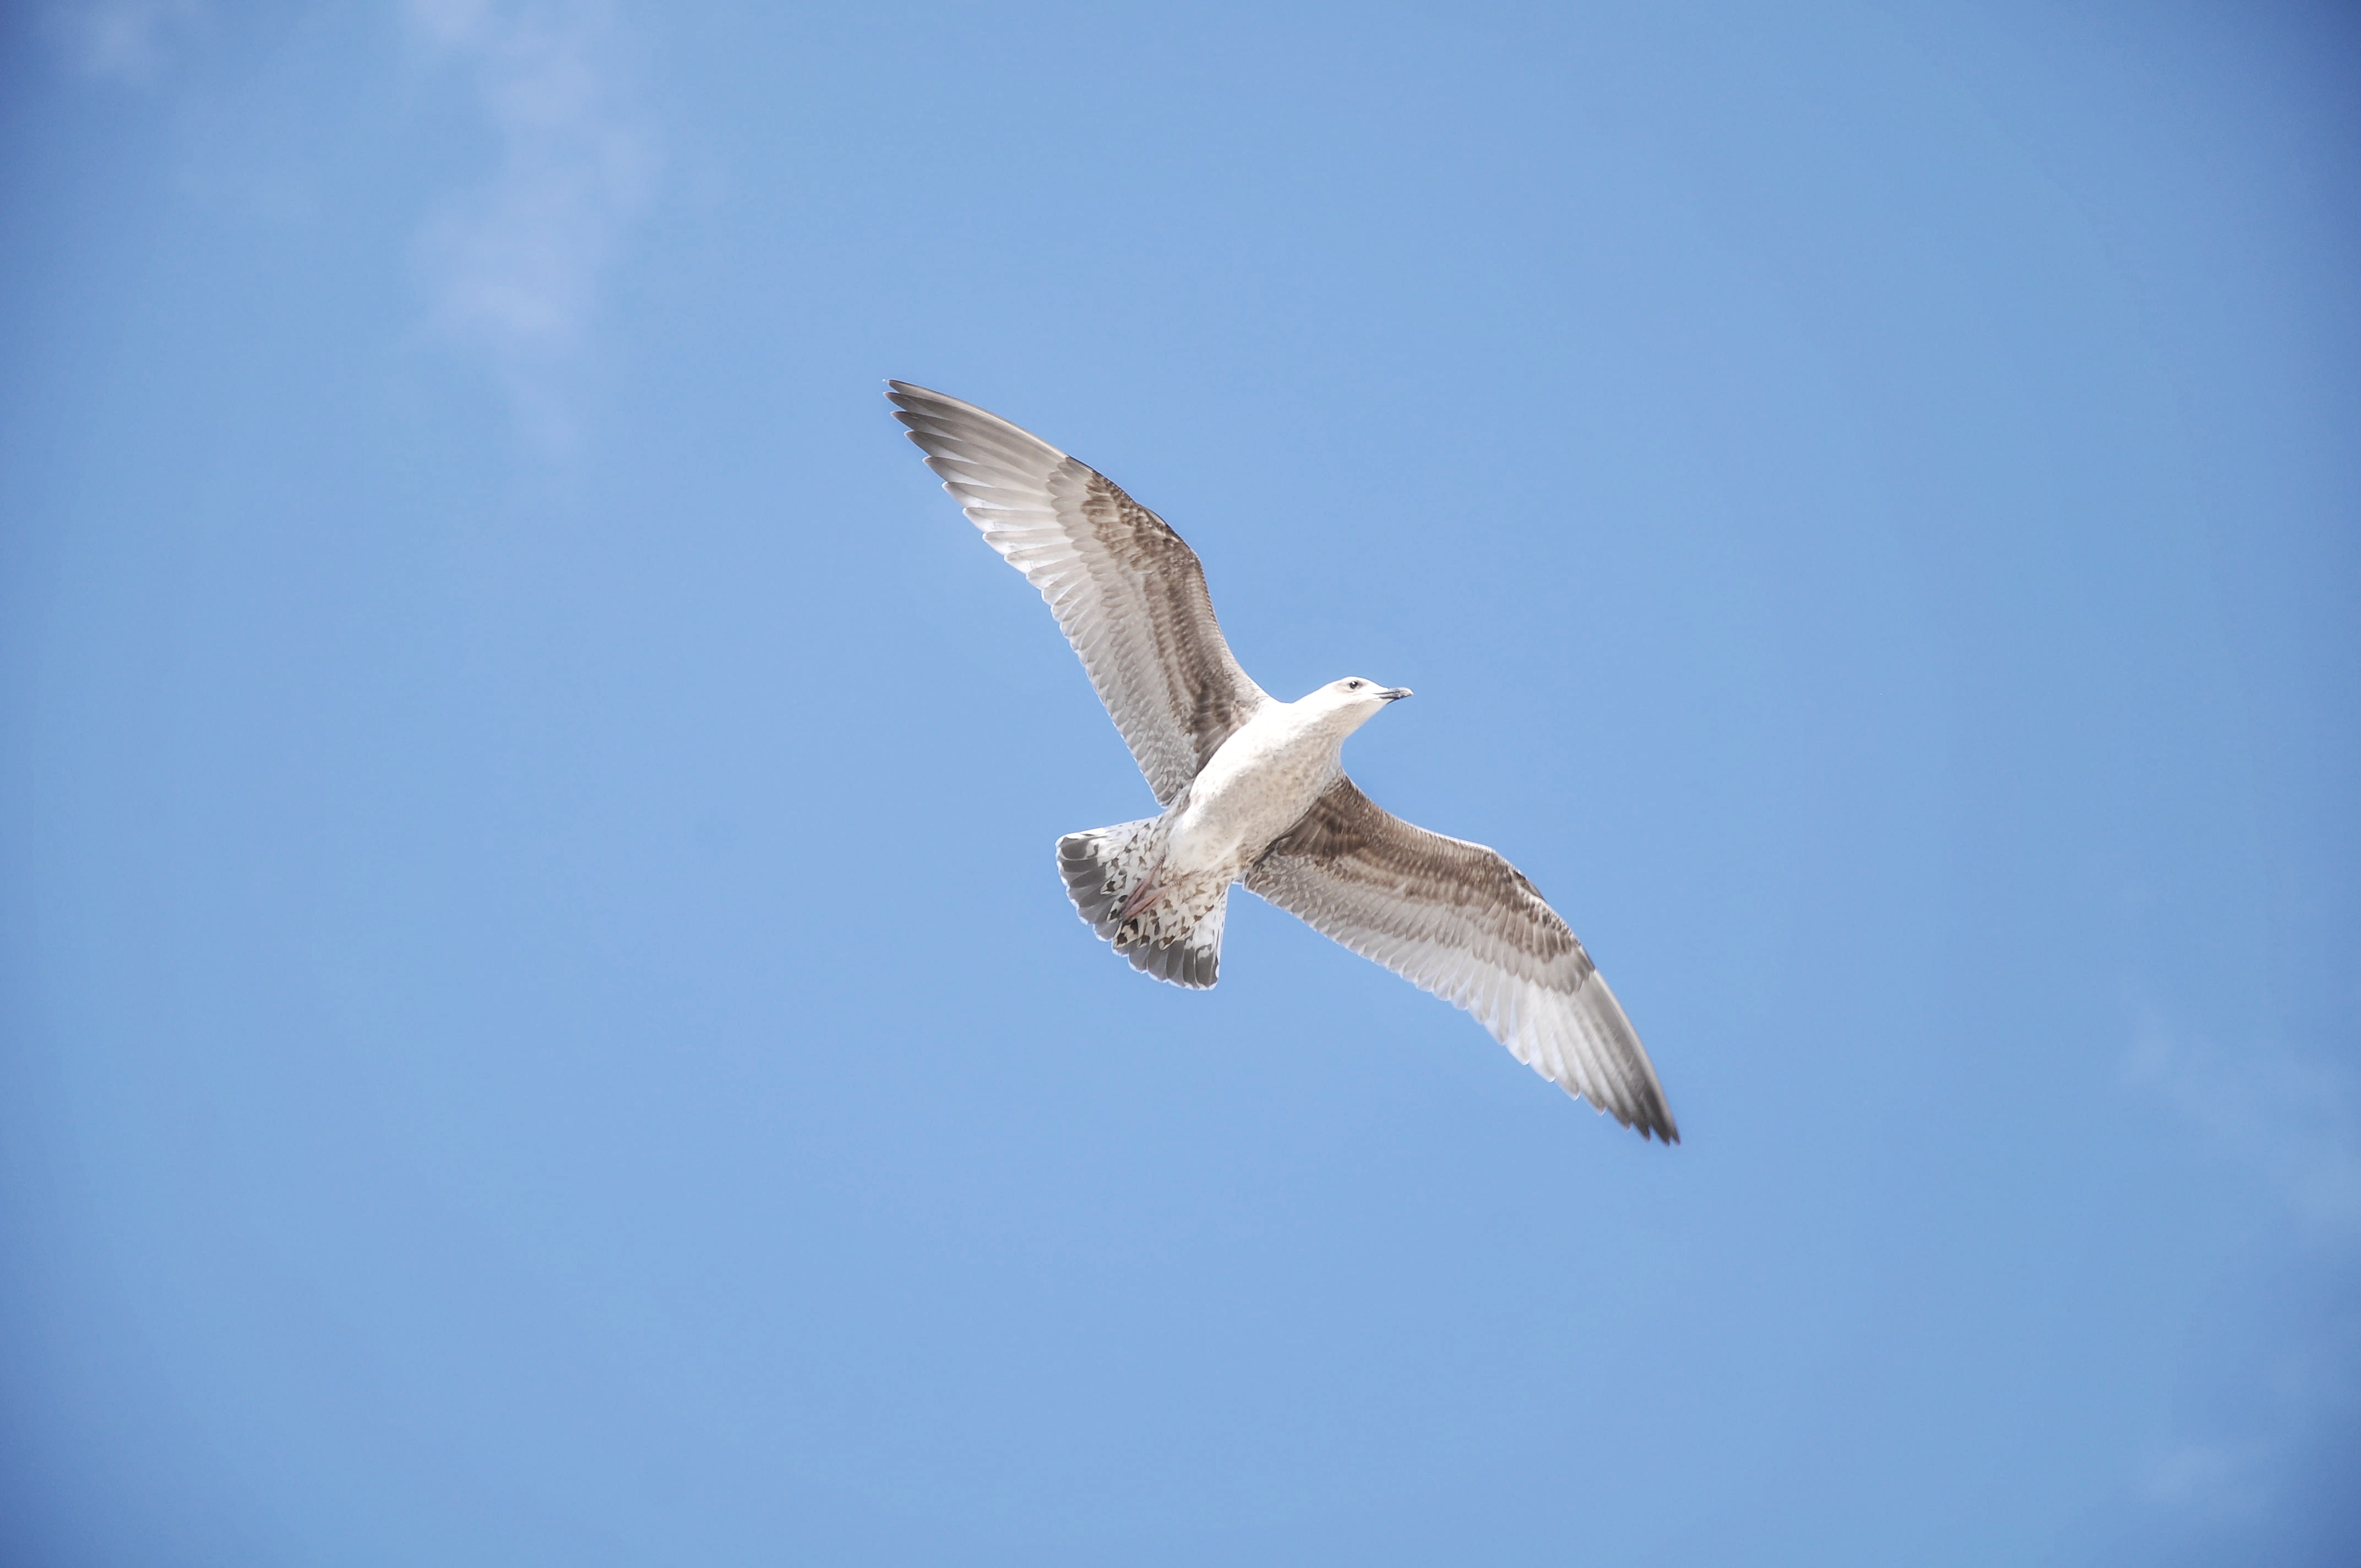
bird, wing, seabird, gull, beak, flight, fauna, vertebrate, charadriiformes